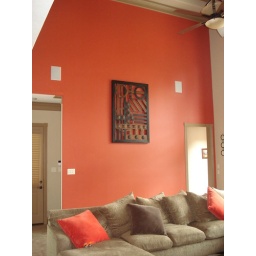
Again the giant orange wall, this time from ground level. You can see the speakers in the wall for the surrond sound.